Wind power in Oregon

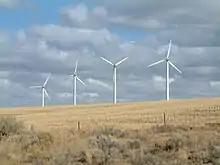
Wind turbines in eastern Oregon

The U.S. state of Oregon has large wind energy resources. Many projects have been completed, most of them in rural Eastern Oregon and near the Columbia River Gorge. Wind power accounted for 12.1% of the electricity generated in Oregon in 2016.